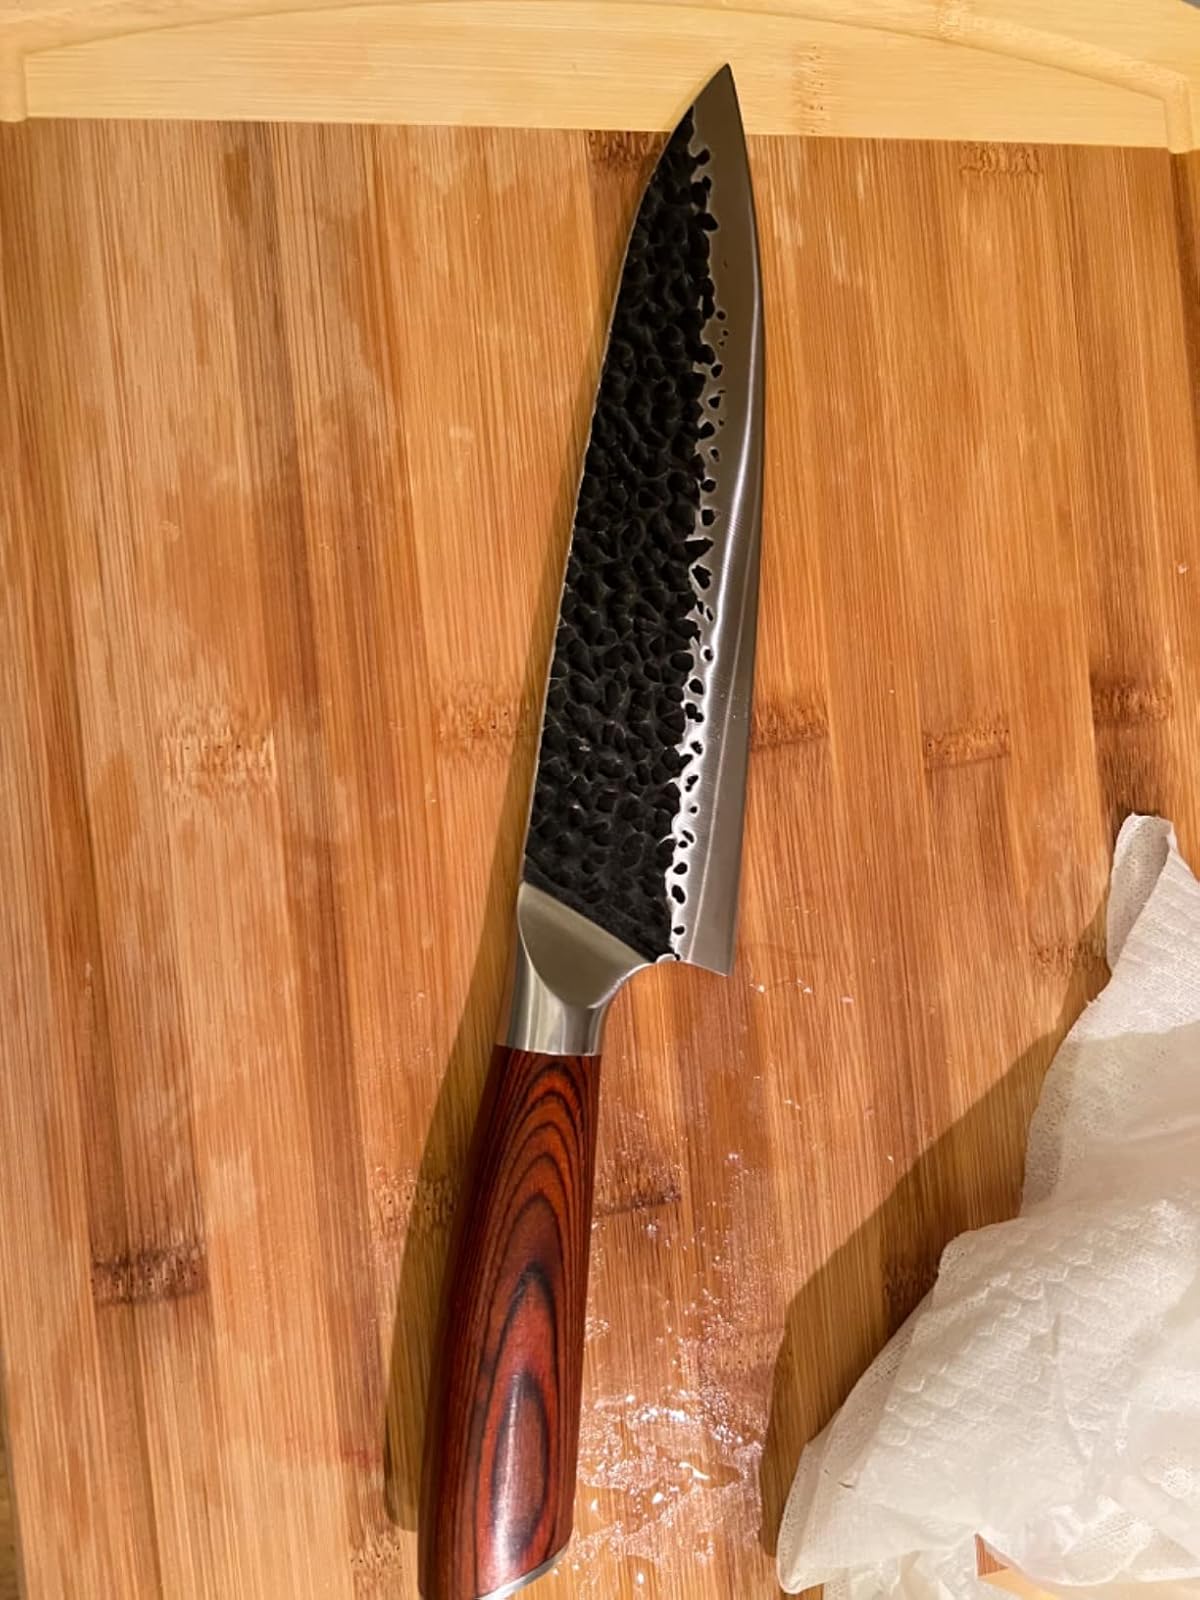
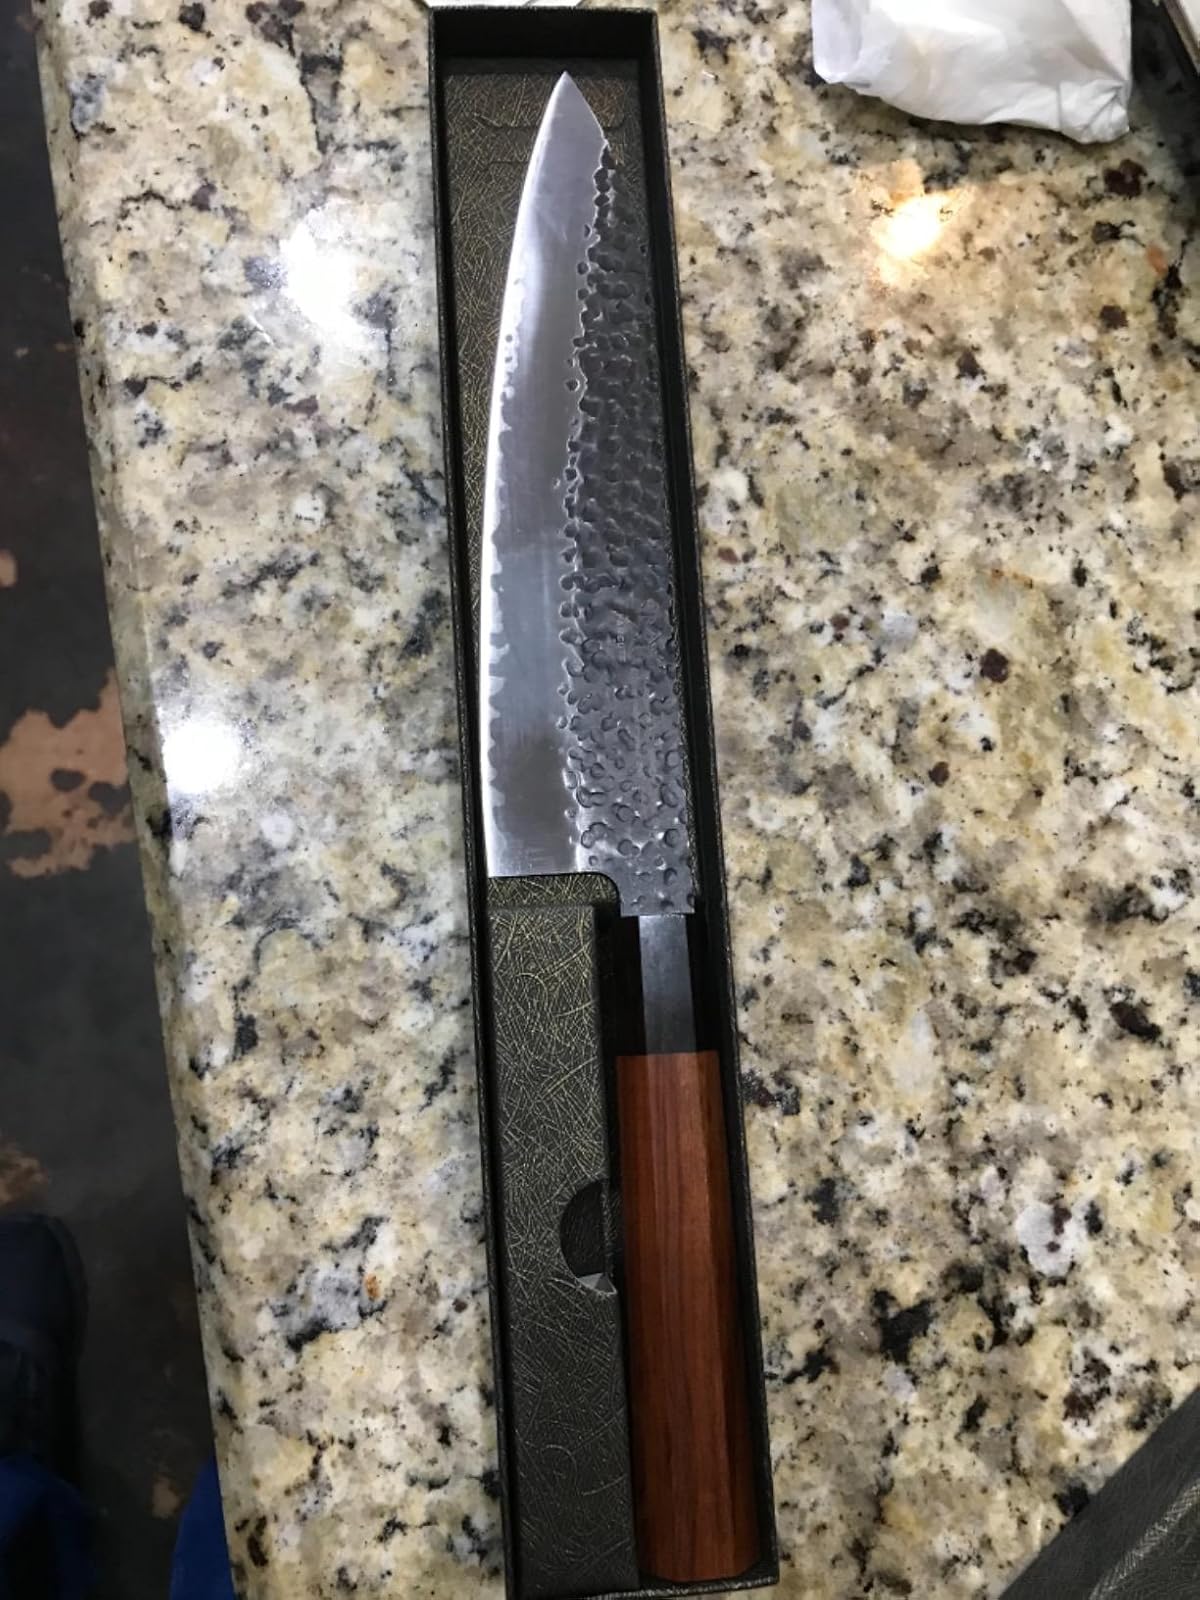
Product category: items_knife
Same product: no